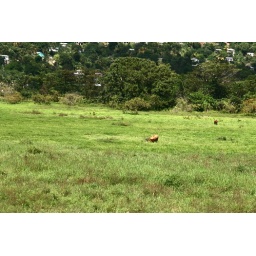
Notice the white bird in front of the cow, a cattle egret.